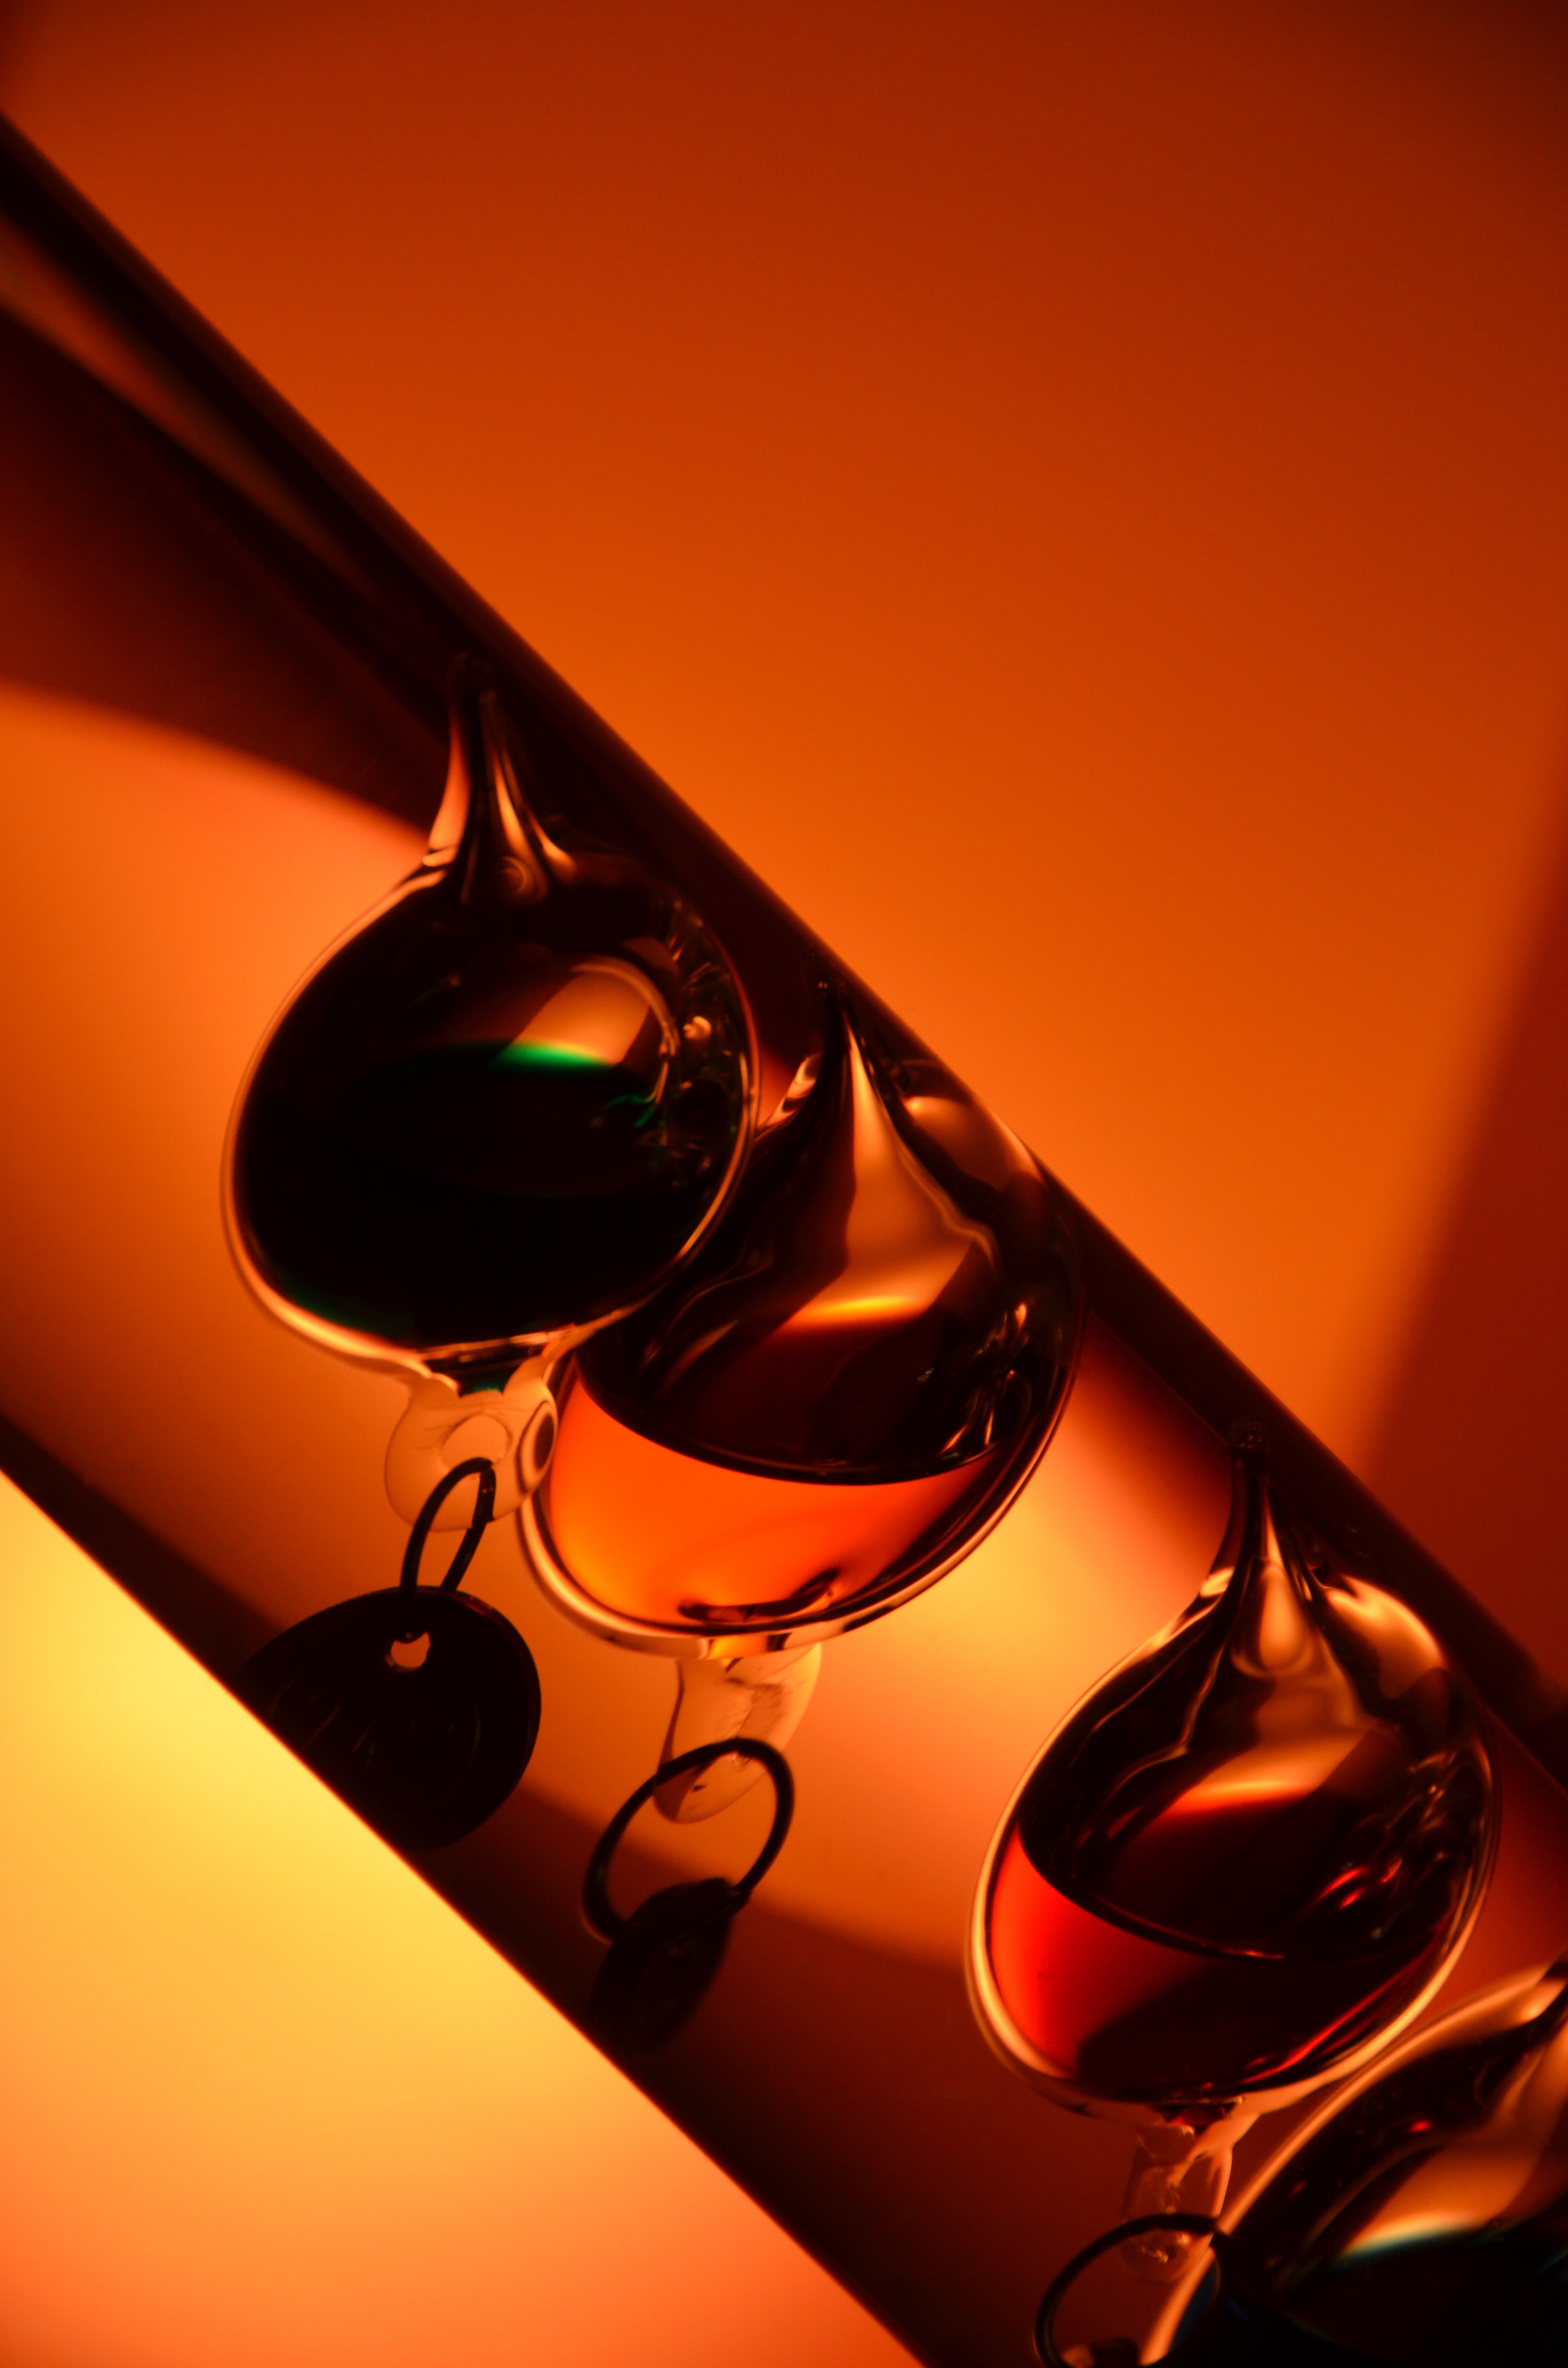
light, glass, motion, orange, insect, yellow, close up, illustration, glasses, eyewear, balls, thermometer, macro photography, still life photography, computer wallpaper, vision care